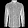
Label: Shirt